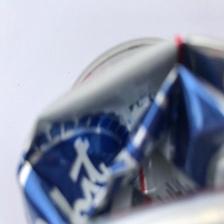
Label: cans